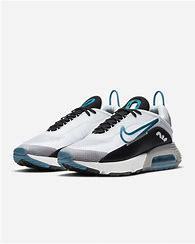
Brand: Nike
Model: Air Max 2090